Pittsburgh Lyceum (American football)

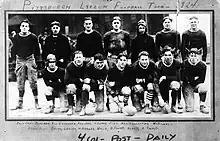
1924 Pittsburgh Lyceum Football Team. Art Rooney is located on the bottom row, far right.

The Pittsburgh Lyceum was an American football team that was based in Pittsburgh, Pennsylvania from about 1899 to 1910.